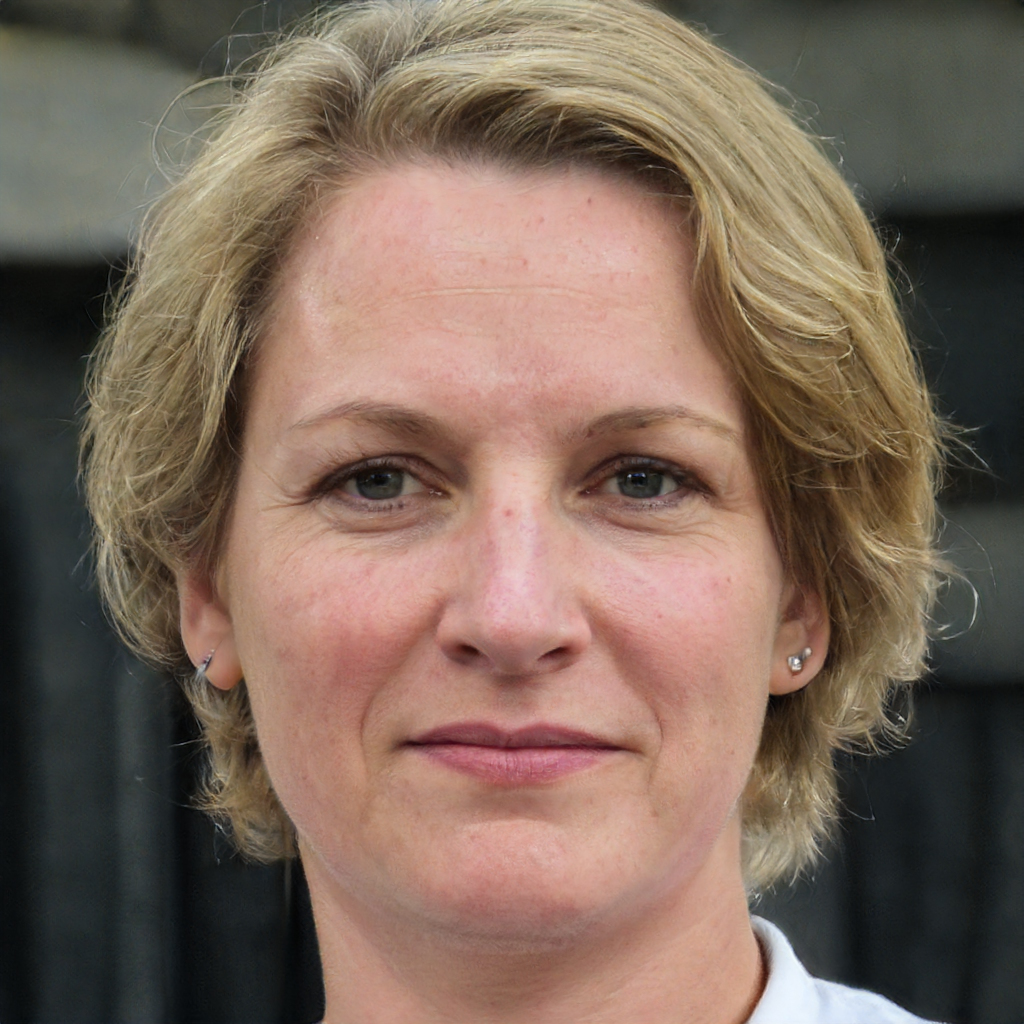
Gender: Female